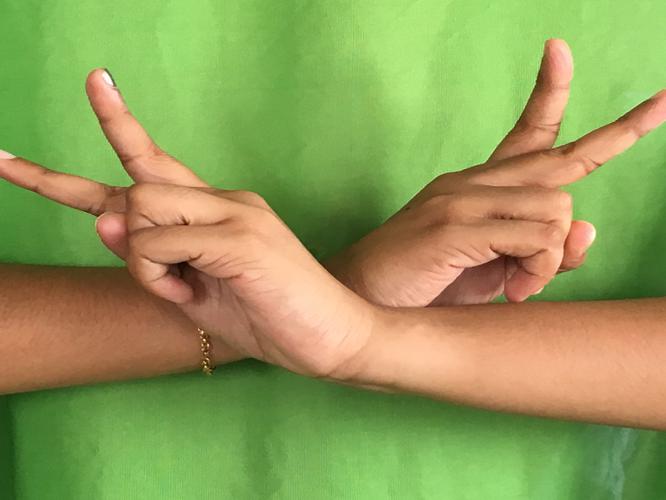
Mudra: Kartariswastika
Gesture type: double_hand